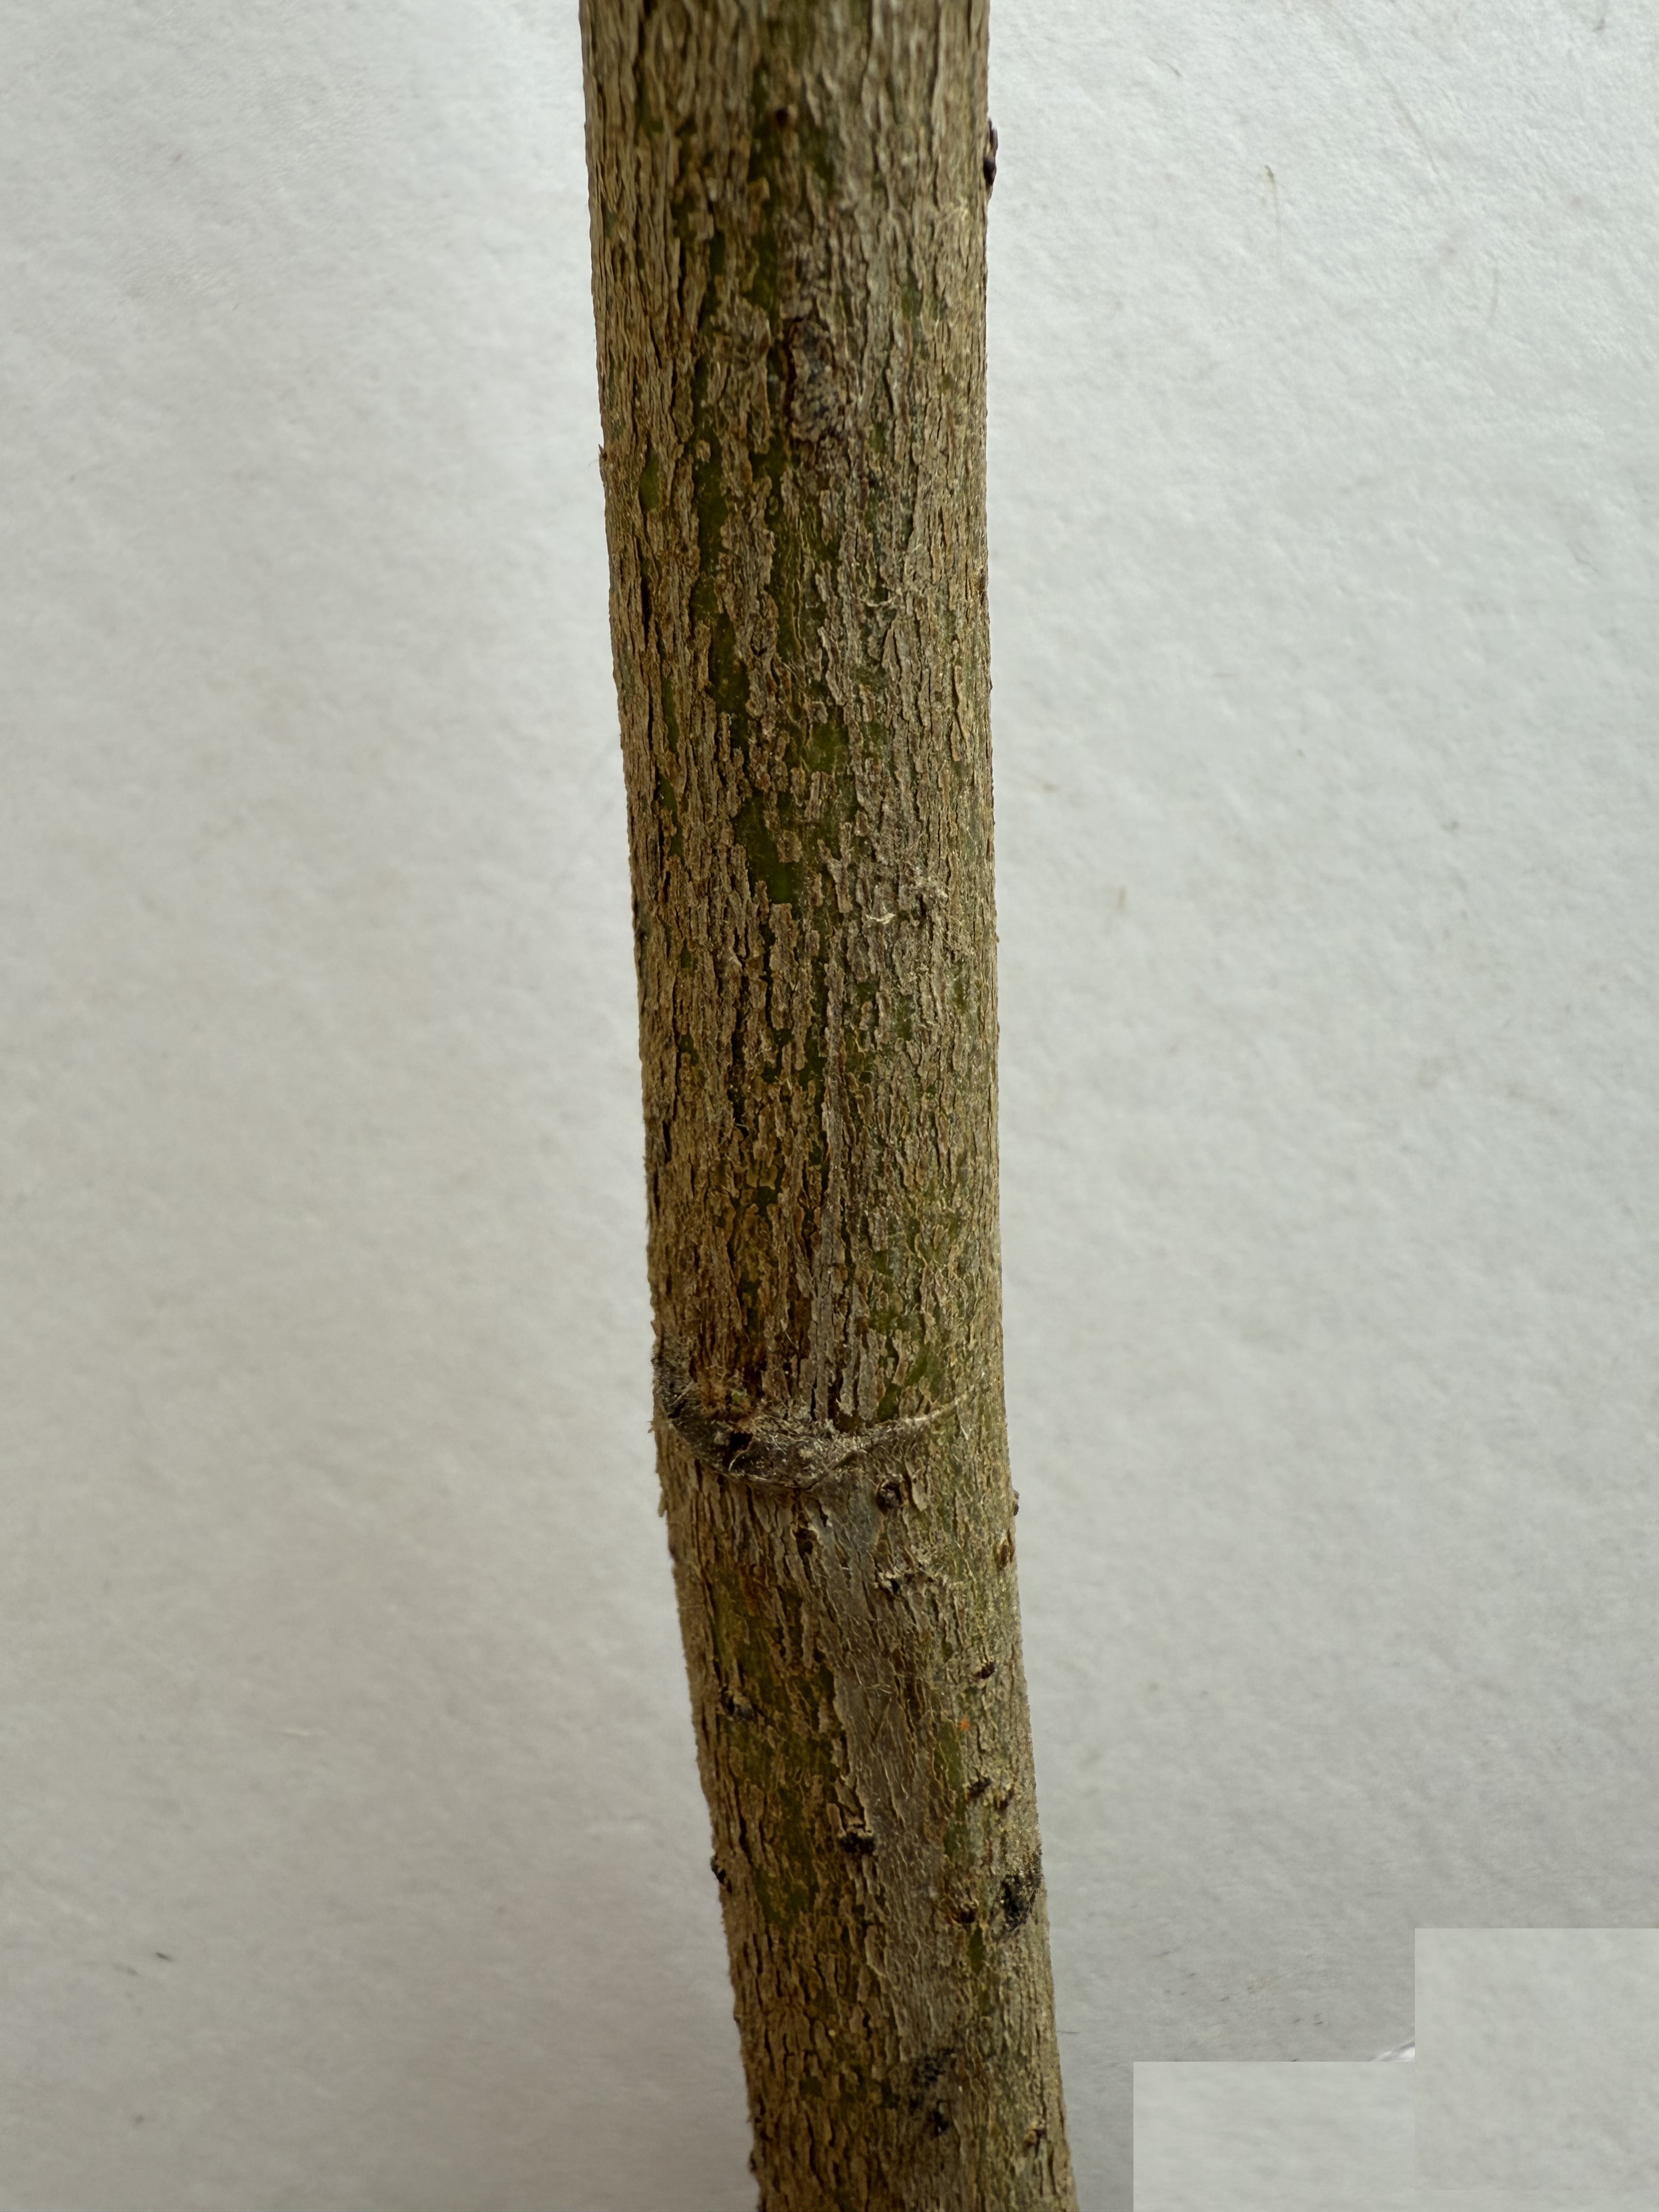
Variety: Loquat